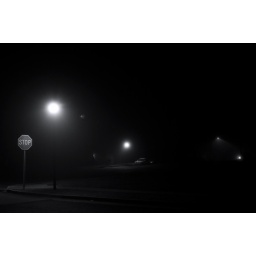
This is on the street outside my house on a misty foggy night. I like the way the streetlights look in the fog.